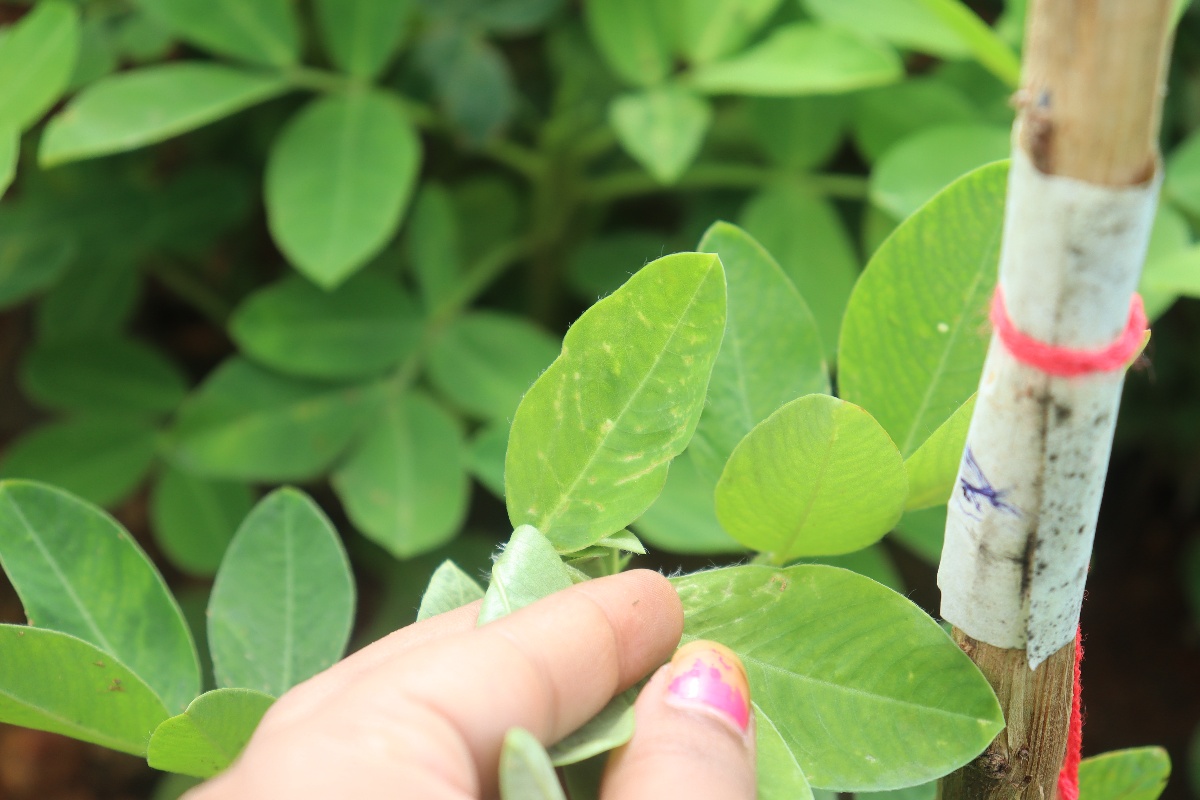
Label: healthy leaf